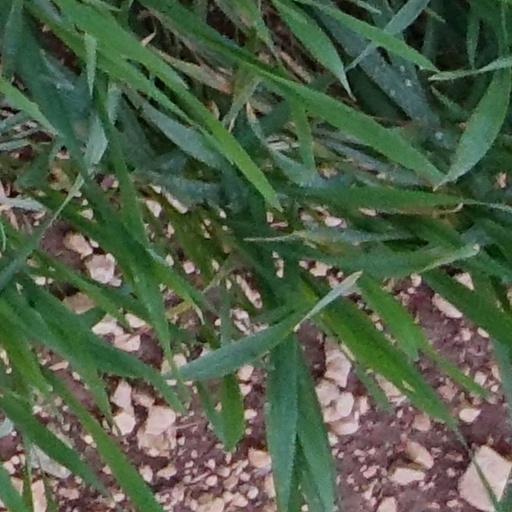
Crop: wheat